Emergency population warning

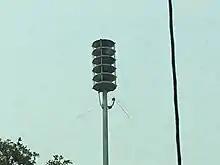
Electronic Whelen WPS-2750 Warning Siren in Milpitas, CA

An emergency population warning or public warning system is a method whereby local, regional, or national authorities can contact or notify members of the public to warn them of an impending emergency. These warnings may be necessary for a number of reasons, including: